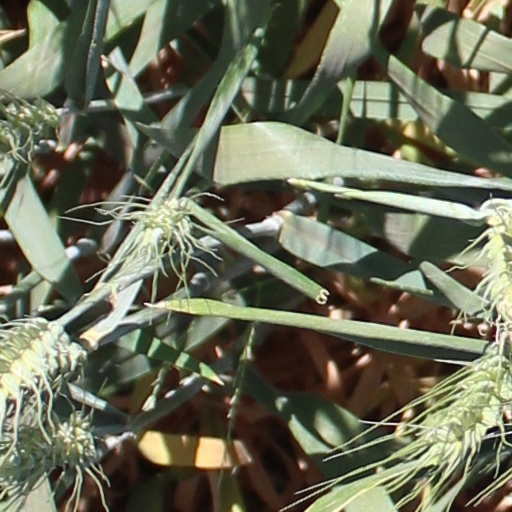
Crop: wheat